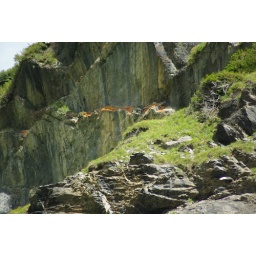
This rock face had an orange lichen on it that I hadn't seen elsewhere in Switzerland.